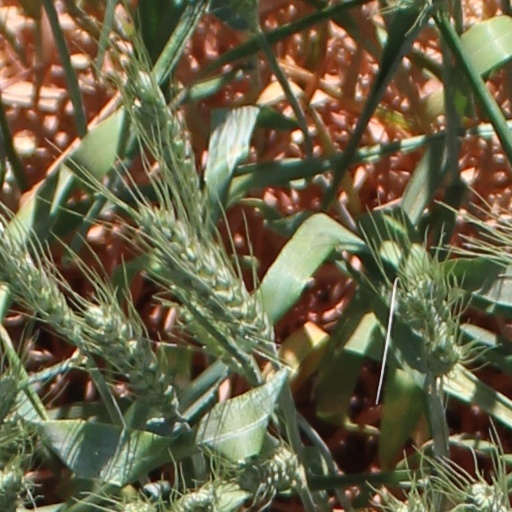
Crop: wheat